Homeobox

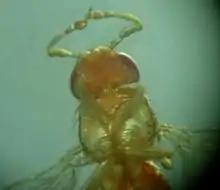

The existence of homeobox genes was first discovered in "Drosophila" by isolating the gene responsible for a homeotic transformation where legs grow from the head instead of the expected antennae. Walter Gehring identified a gene called "antennapedia" that caused this homeotic phenotype. Analysis of "antennapedia" revealed that this gene contained a 180 base pair sequence that encoded a DNA binding domain, which William McGinnis termed the "homeobox". The existence of additional "Drosophila" genes containing the "antennapedia" homeobox sequence was independently reported by Ernst Hafen, Michael Levine, William McGinnis, and Walter Jakob Gehring of the University of Basel in Switzerland and Matthew P. Scott and Amy Weiner of Indiana University in Bloomington in 1984. Isolation of homologous genes by Edward de Robertis and William McGinnis revealed that numerous genes from a variety of species contained the homeobox. Subsequent phylogenetic studies detailing the evolutionary relationship between homeobox-containing genes showed that these genes are present in all bilaterian animals.